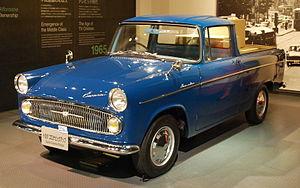
Toyota Corona est une gamme de berlines du constructeur automobile Toyota.